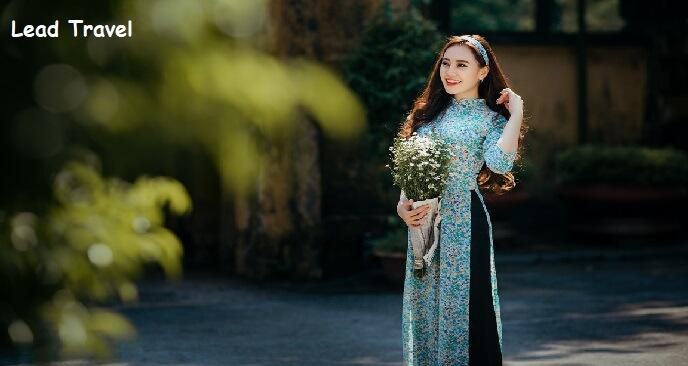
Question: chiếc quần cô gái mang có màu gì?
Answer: chiếc quần có màu đen